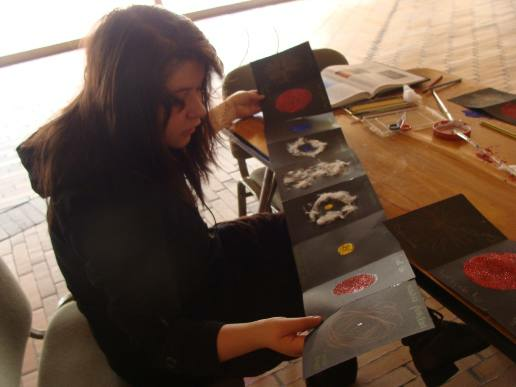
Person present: Yes